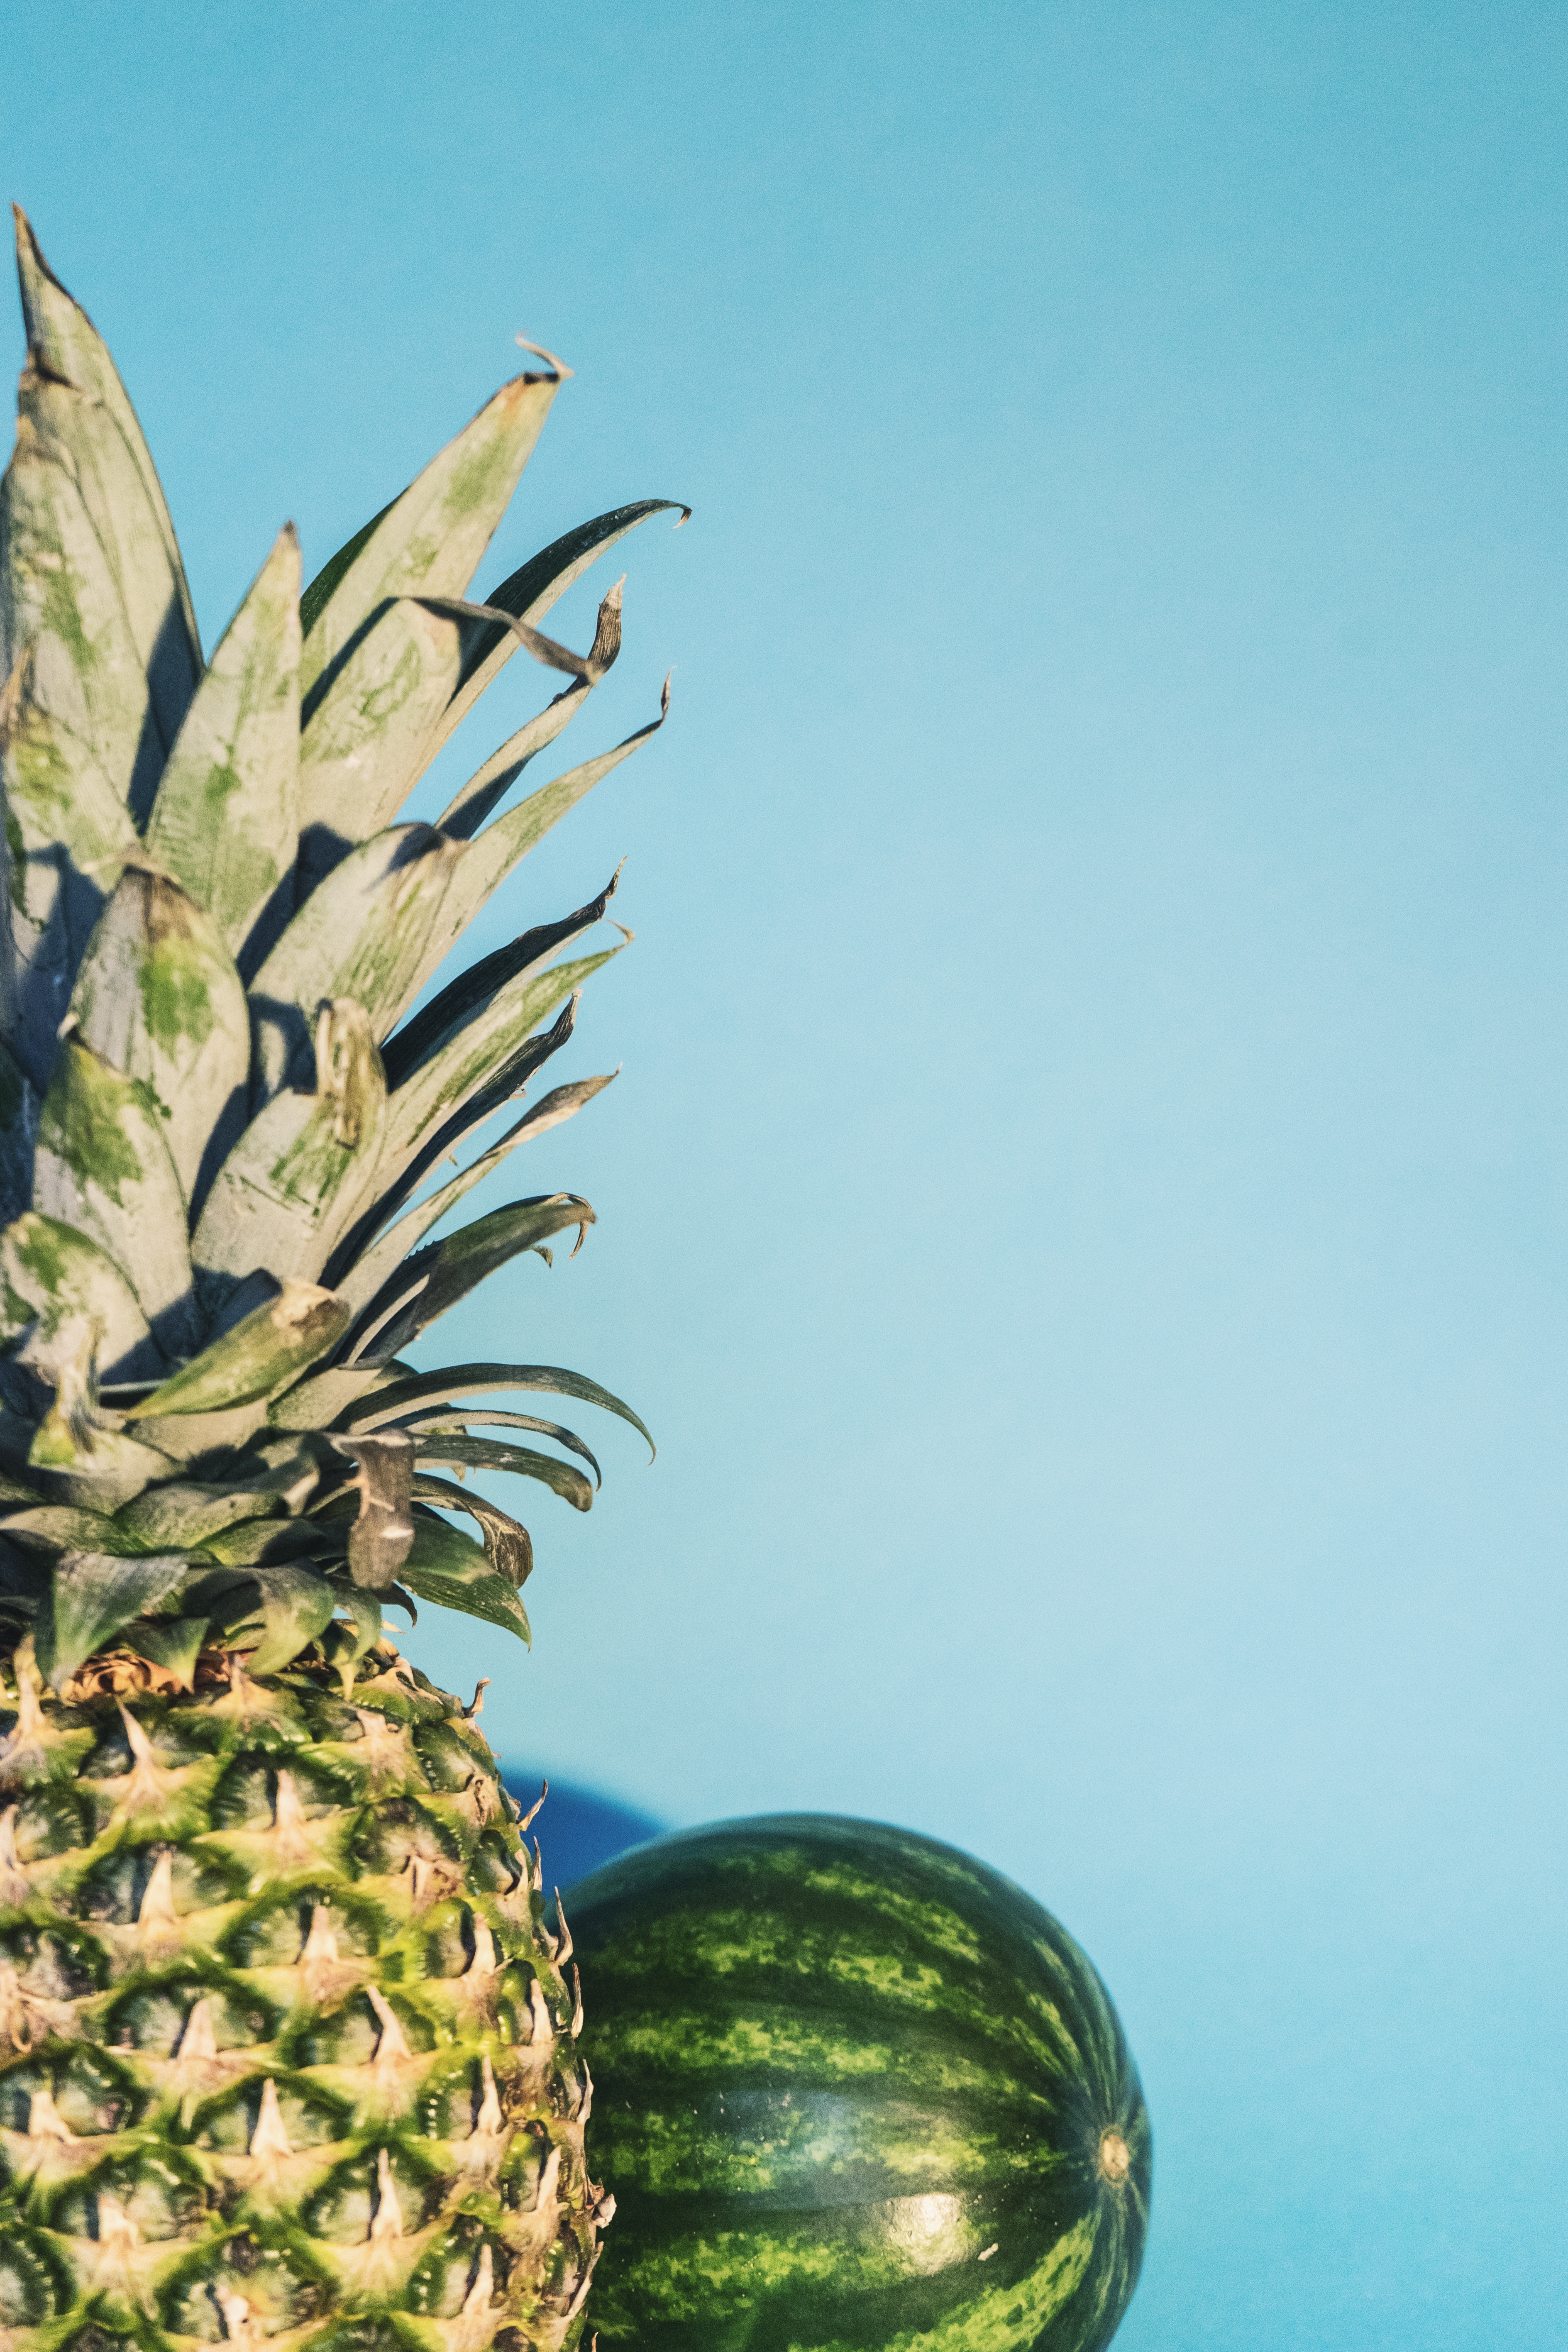
tree, branch, plant, fruit, leaf, flower, food, green, produce, botany, flora, macro photography, flowering plant, grass family, land plant, arecales